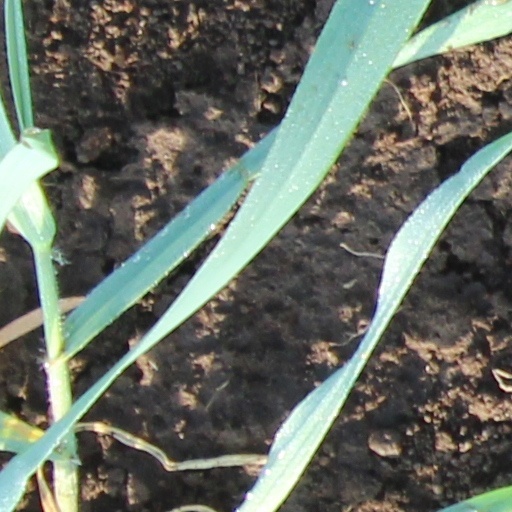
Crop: wheat